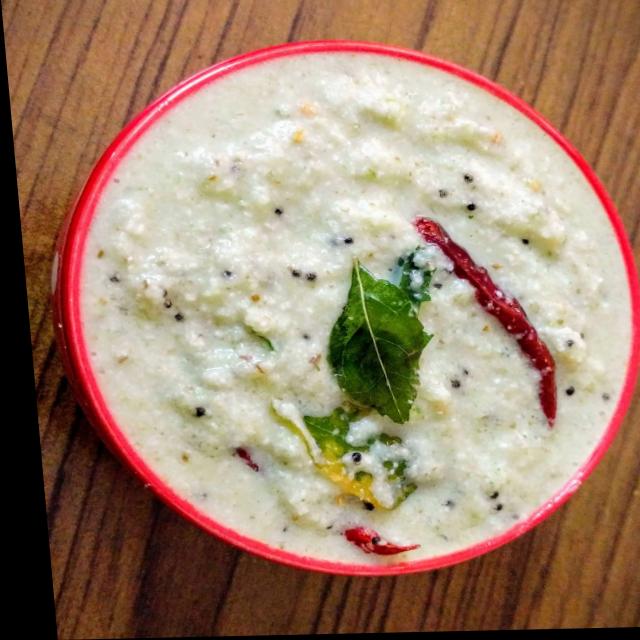
Dish: coconut_chutney